Burgage

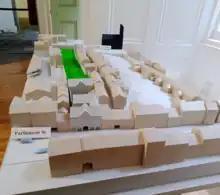
Model of Rothe House and modern surroundings illustrating its burgage plot, with buildings in grey and garden in green

Burgage grants were also common in Ireland; for example, when the town of Wexford received its royal charter in 1418, English settlers were encouraged into the town and were given burgage plots at a rent of one shilling per year. The term was translated into Irish as , and the element "Borris" survives in many Irish place names. Rothe House in Kilkenny is an exceptionally well-preserved medieval burgage.